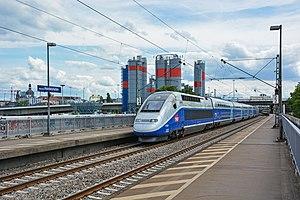
TGV Duplex à la gare de Mannheim-Handelshafen, en direction de Frankfurt